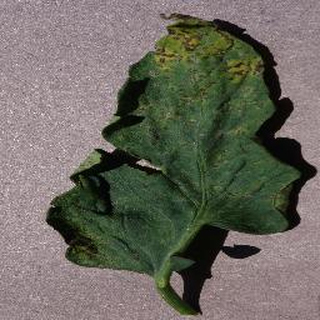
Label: tomato_septoria_leaf_spot